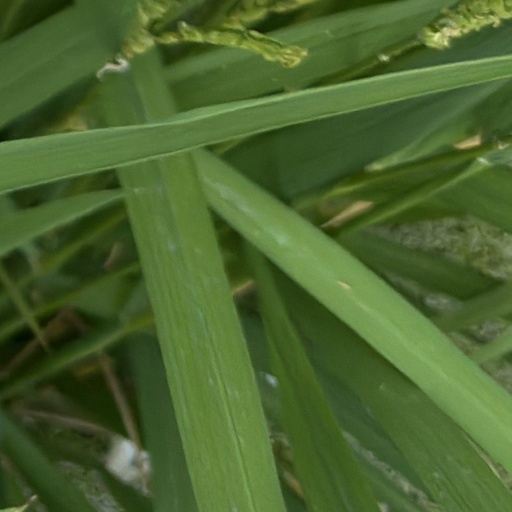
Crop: rice